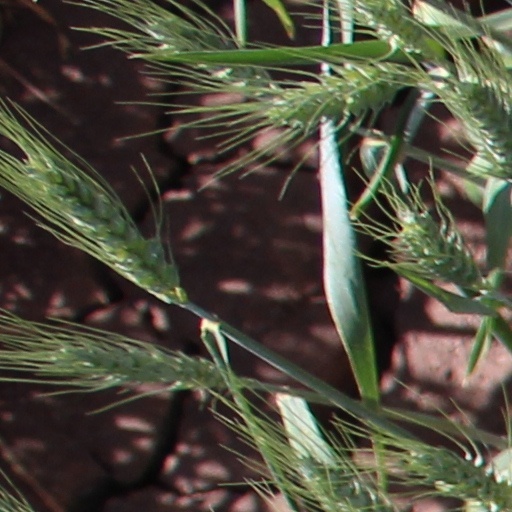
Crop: wheat